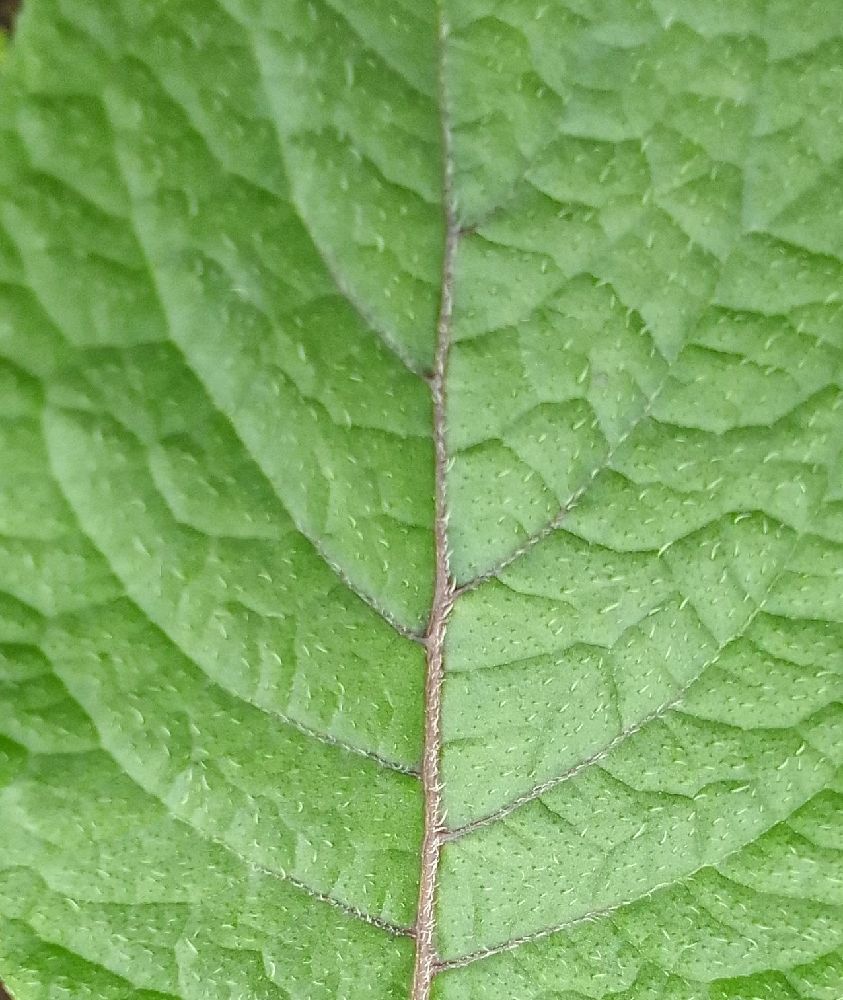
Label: Healthy